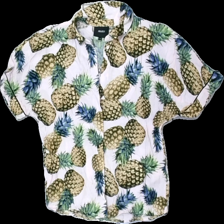
View: front
Type: Shirt
Category: Ladies
Brand: Object
Colors: Pink, Green, Brown
Material: 100% viscose
Pattern: Other
Cut: Regular
Size: 38
Season: All
Holes: Major
Damage: hål arm
Damage location: top right
Damage 2 location: top center
Damage 3 location: top right
Price range: <50
Recommended usage: Export
Description: rosa skjorta med frukter på, hål i arm